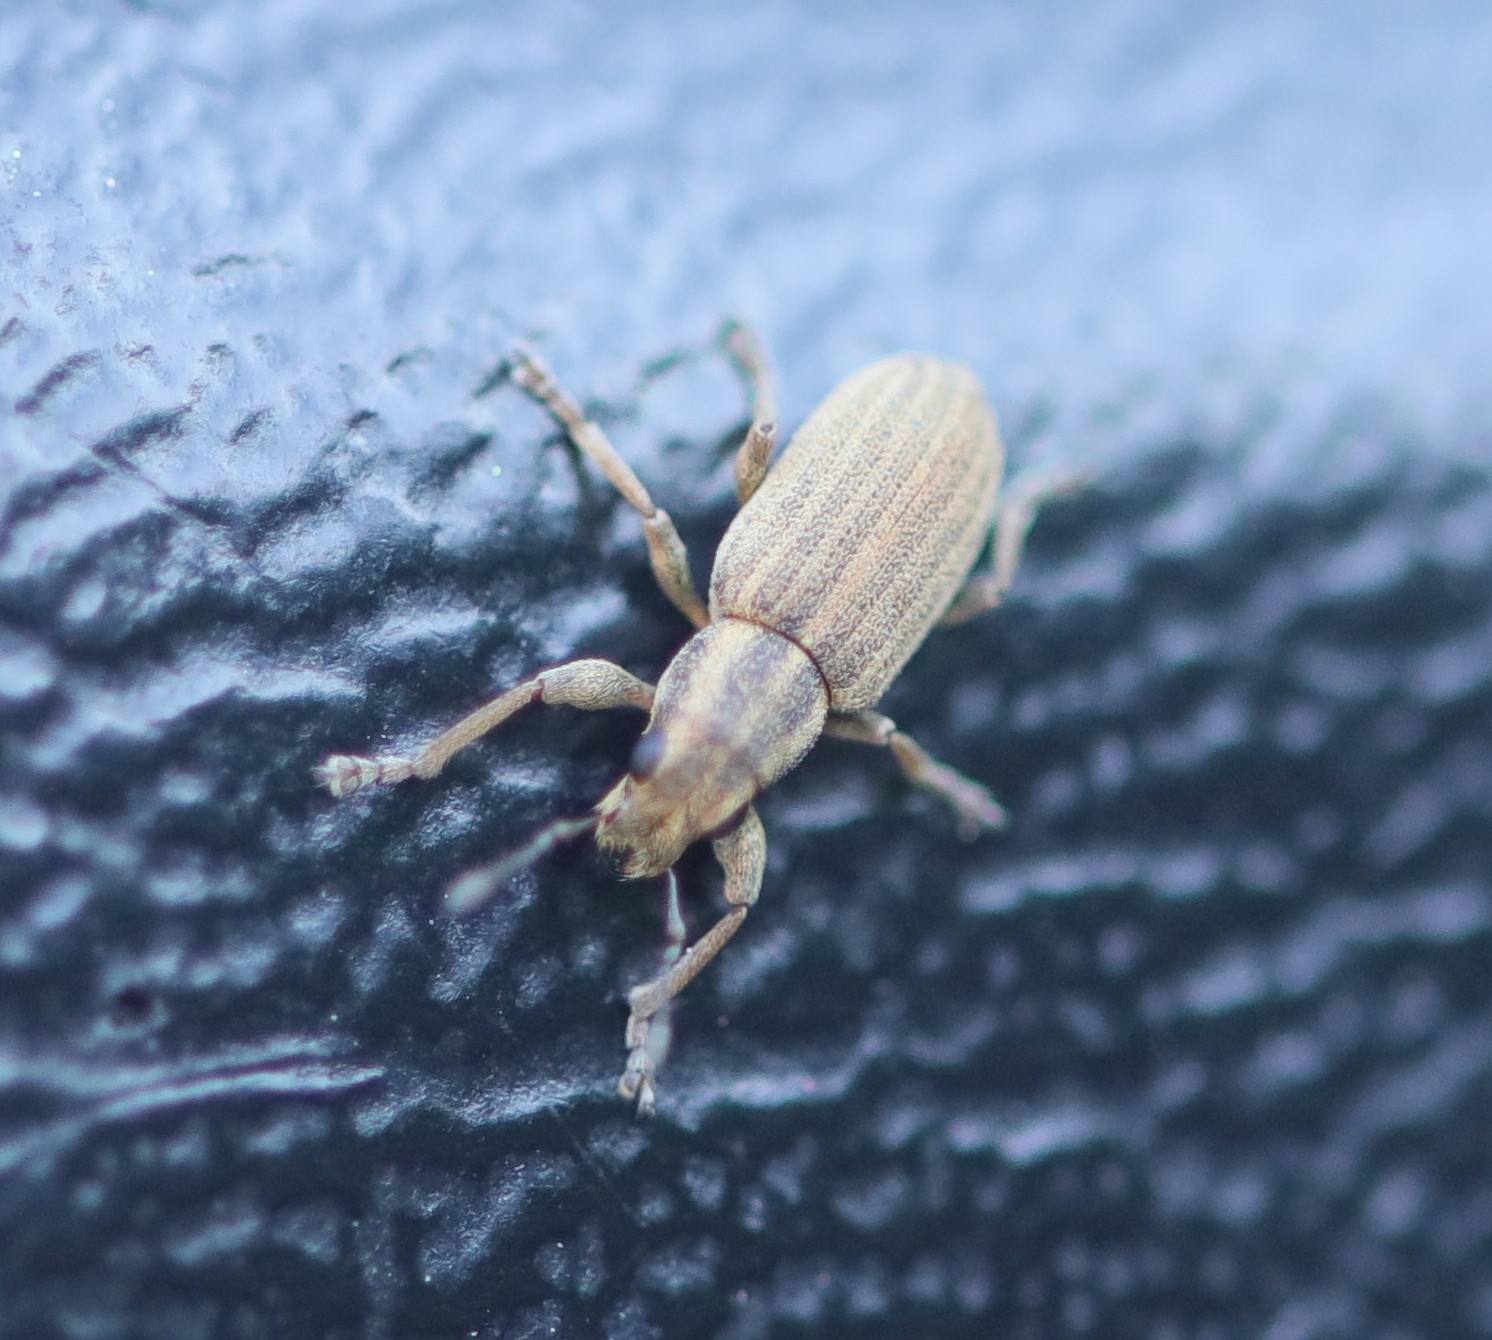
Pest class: pea_leaf_weevil